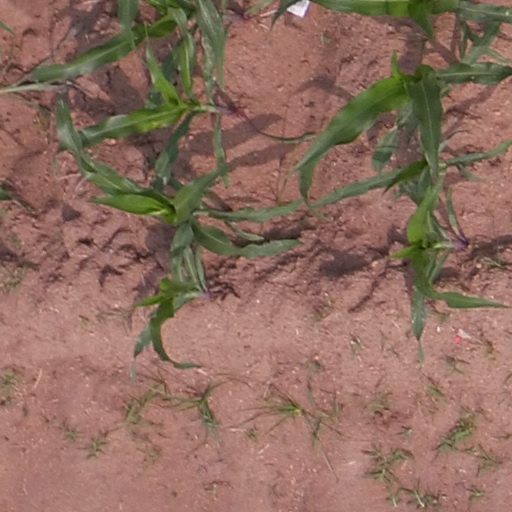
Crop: maize; corn